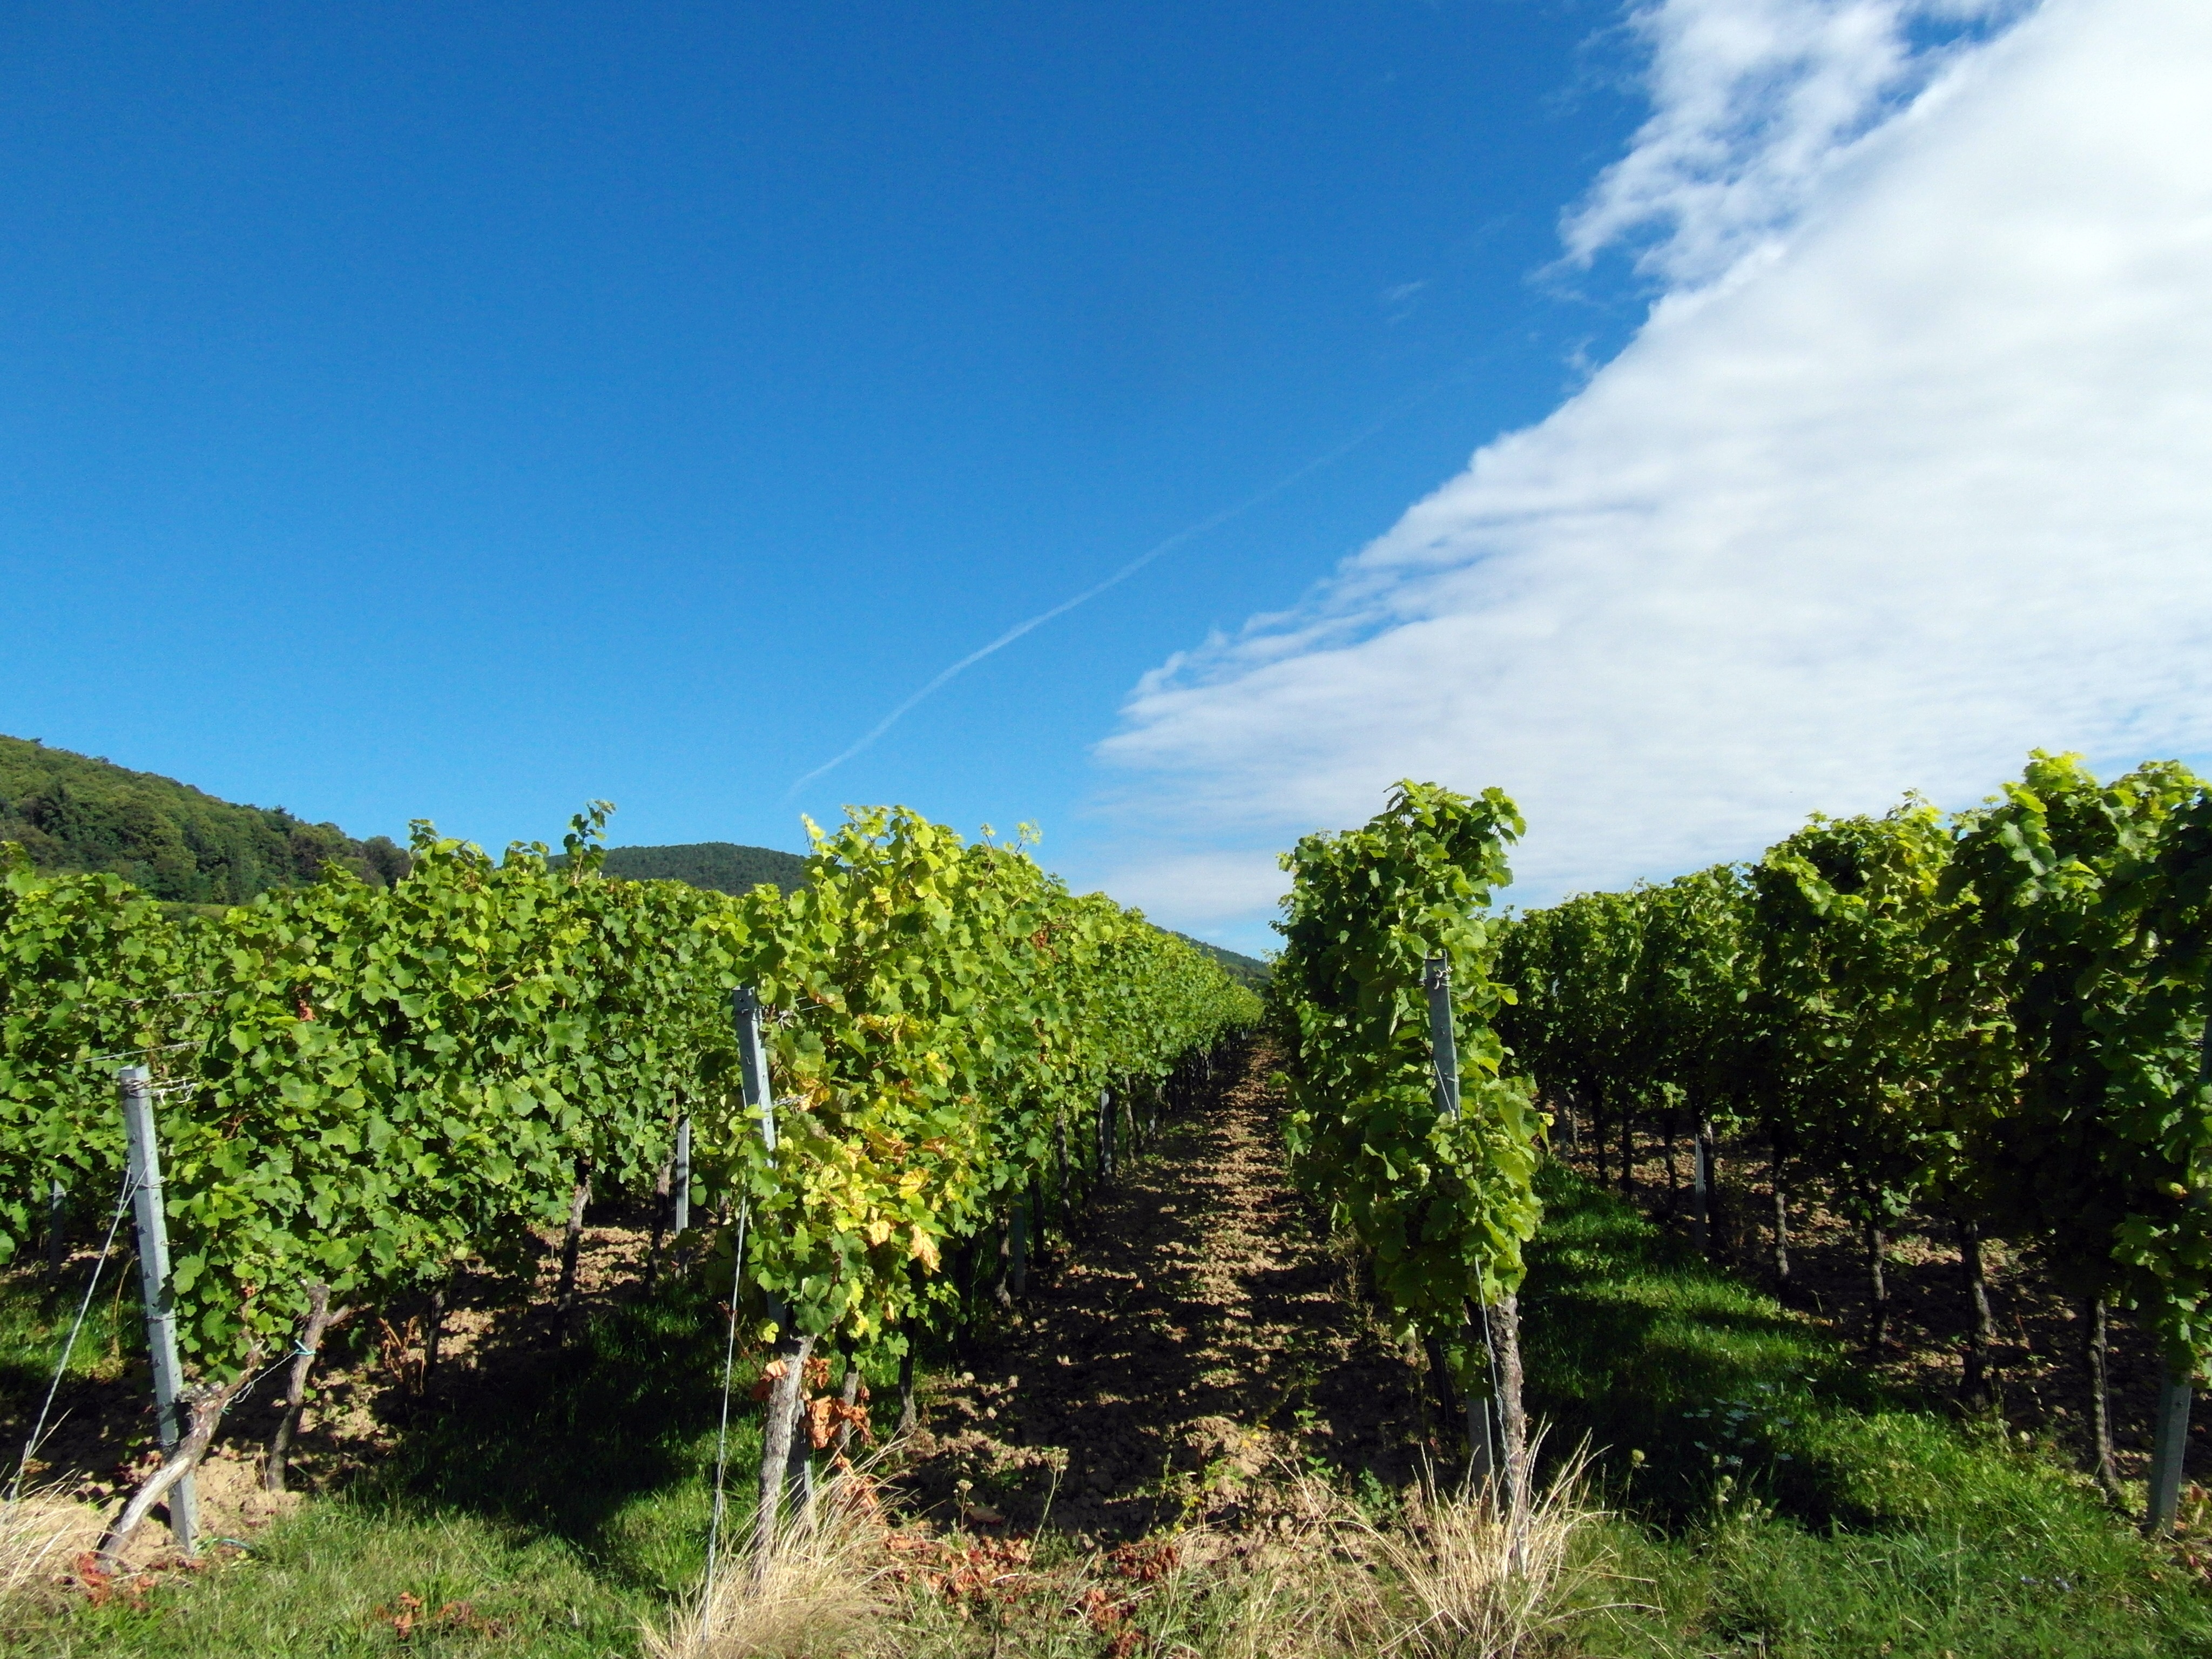
tree, sky, vineyard, wine, field, vintage, meadow, autumn, soil, blue, agriculture, shrub, plantation, palatinate, vineyards, rural area, wine harvest, new wine